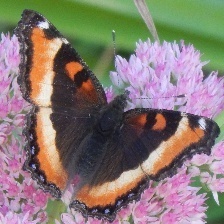
Species: MILBERTS TORTOISESHELL
Butterfly family (ImageNet category): admiral